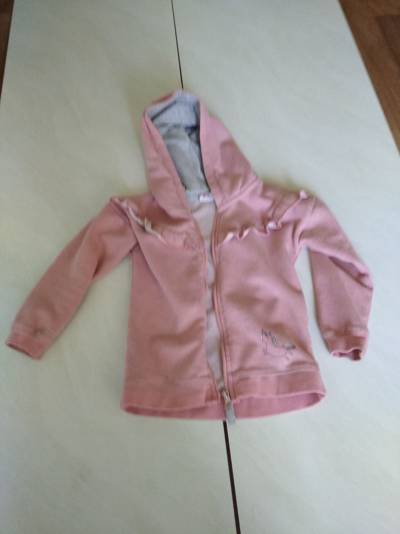
Waste category: clothes